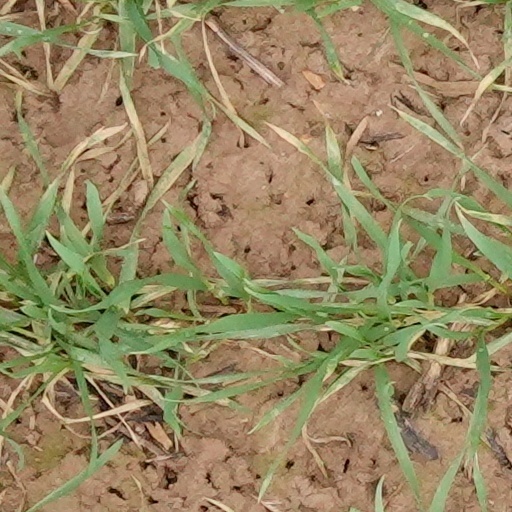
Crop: wheat